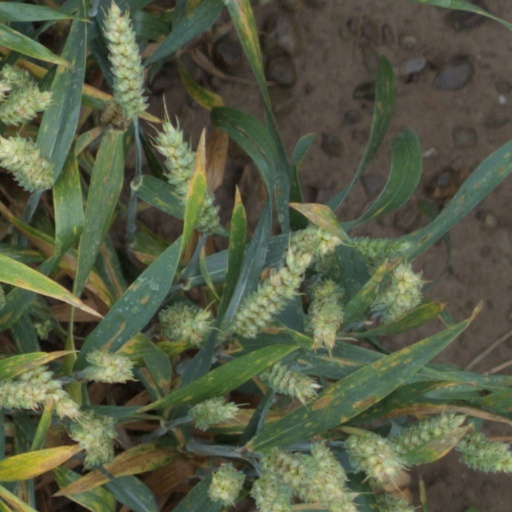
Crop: wheat